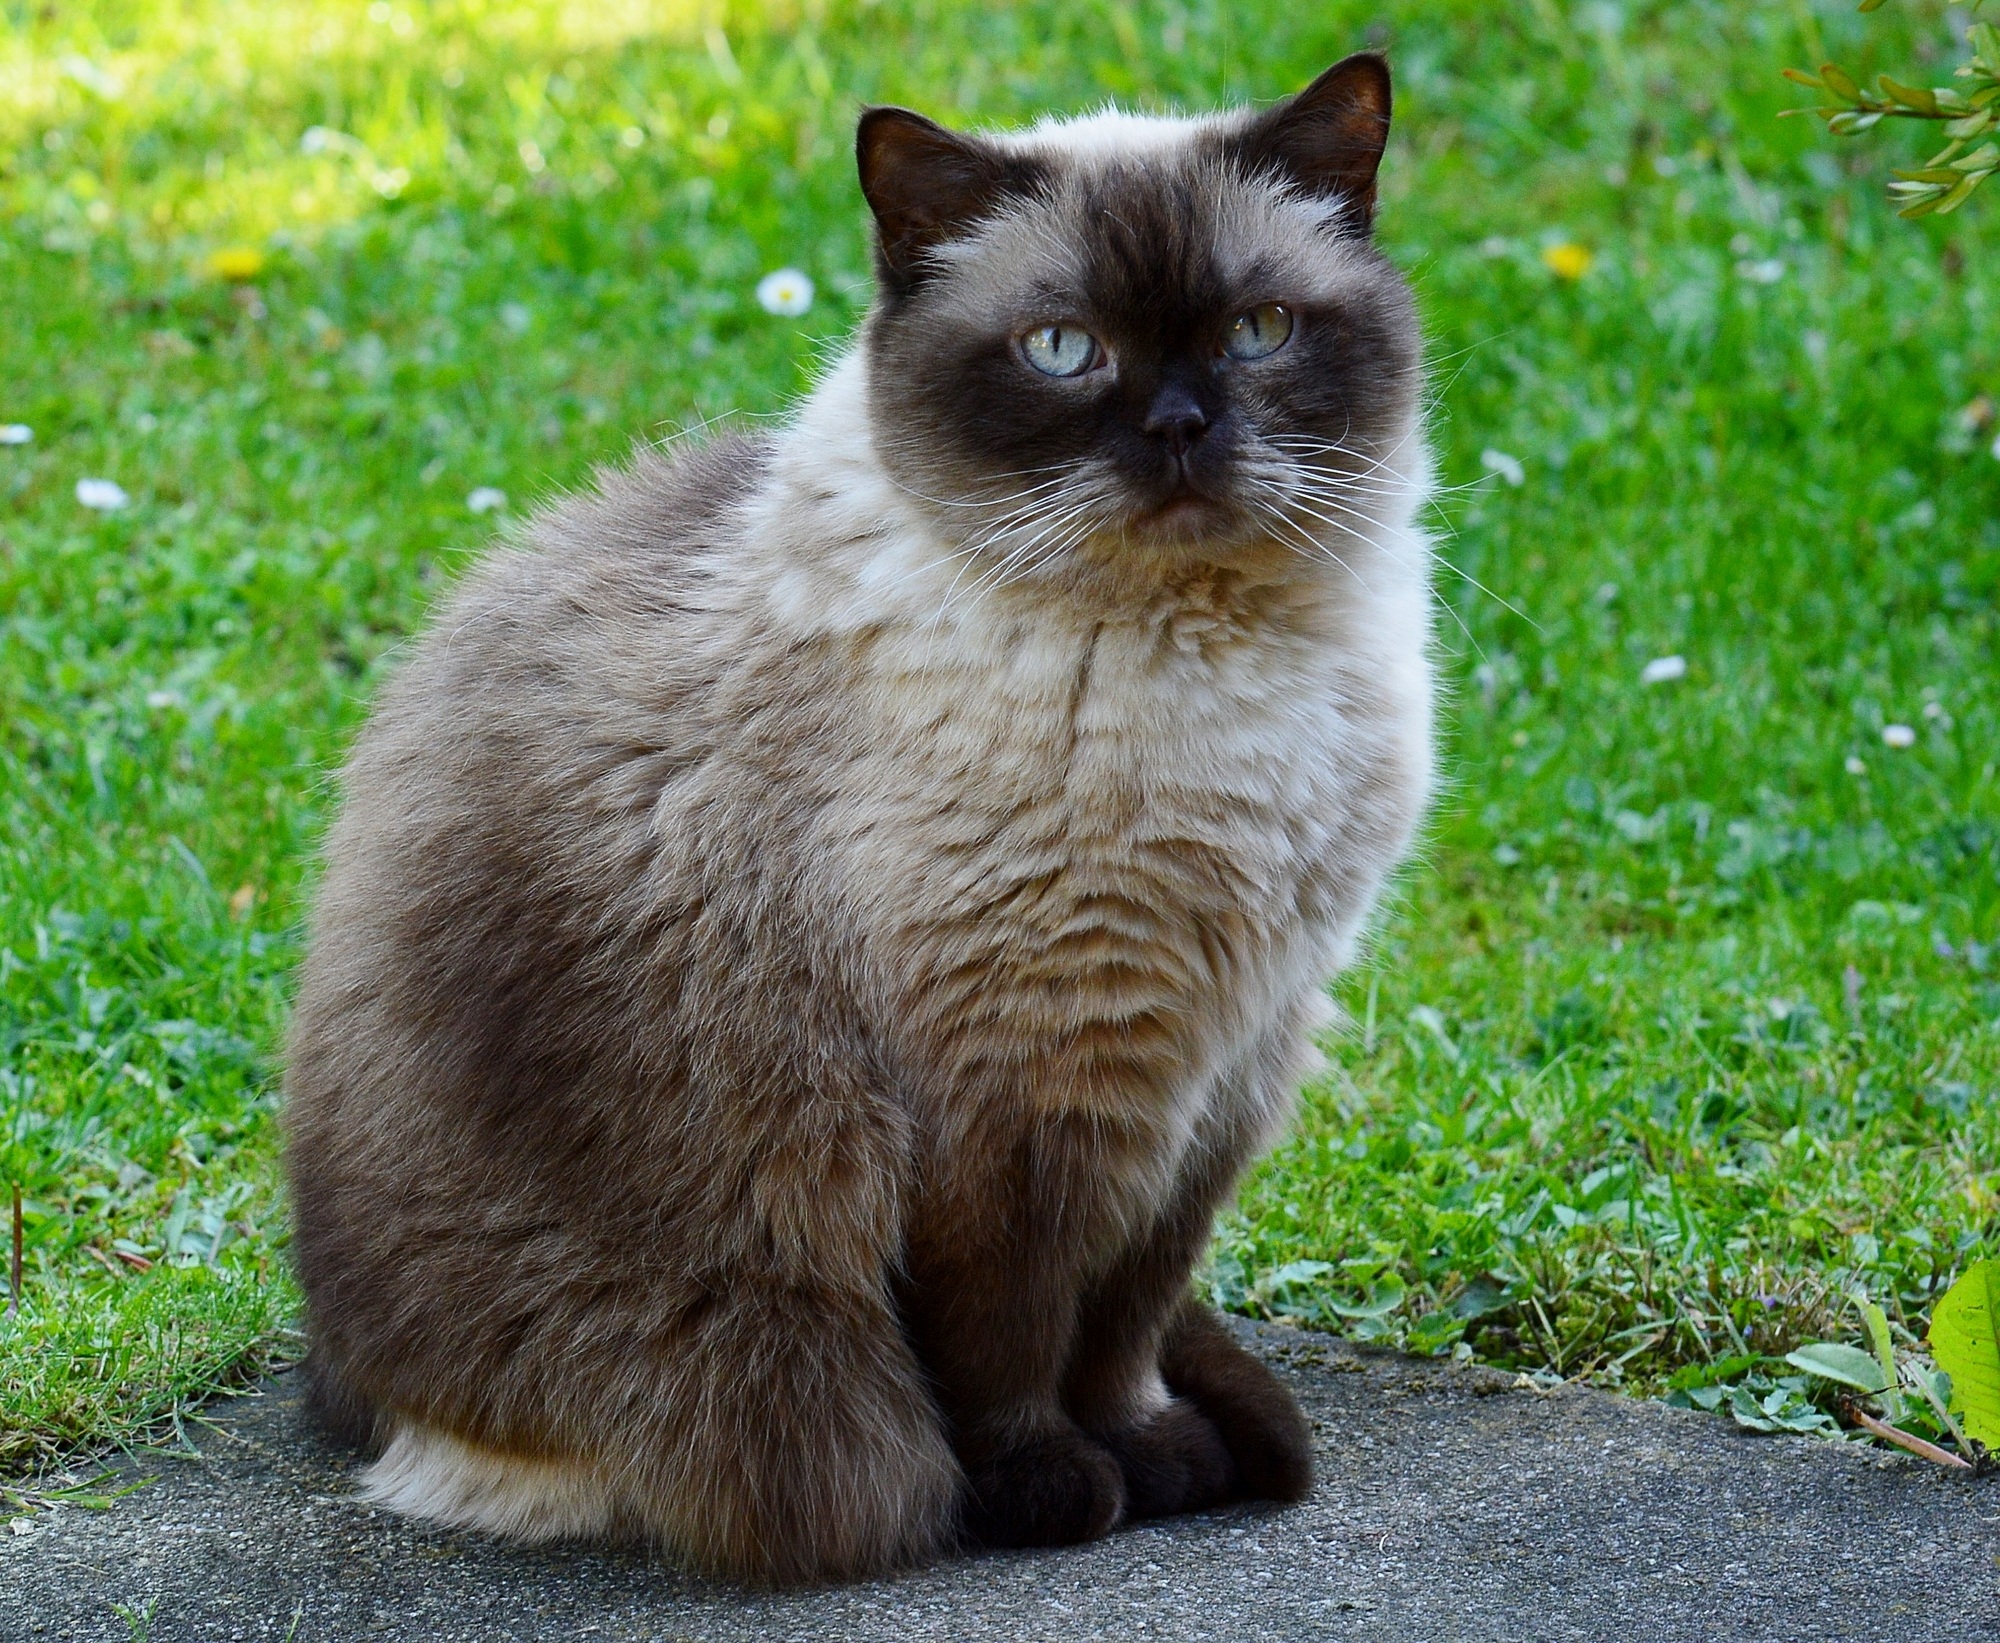
sweet, fur, cat, brown, mammal, fauna, blue eye, thoroughbred, whiskers, beige, vertebrate, mieze, dear, british shorthair, small to medium sized cats, cat like mammal, carnivoran, nebelung, domestic short haired cat, domestic long haired cat